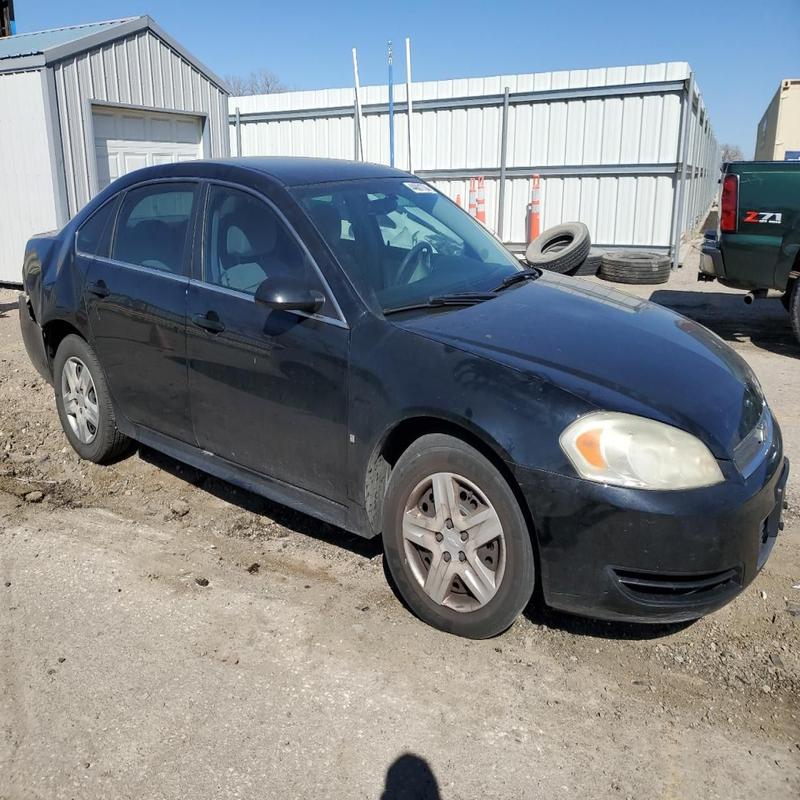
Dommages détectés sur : pare-choc arrière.
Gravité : mineur